George Bush Center for Intelligence

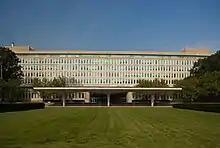
The Original Headquarters Building which was designed in the mid-1950s following the vision of former director of central intelligence Allen Dulles, who dreamed of a place where intelligence officers could work in a college campus-like atmosphere.

A notable exception to the strict protocols for accessing The center was Russell Weston Jr.'s visit in July 1996. Weston, a paranoid schizophrenic man from Montana, drove cross country from his home to The center, where at the gate he claimed his code-name was "The Moon" and that he had important information for the director of central intelligence (at the time, John M. Deutch). Weston was then allowed access to the facility, where he was interviewed for approximately one hour by an anonymous CIA officer and then sent on his way. Two years later, Weston would become the perpetrator of the 1998 United States Capitol shooting, in which two Capitol police officers were murdered.